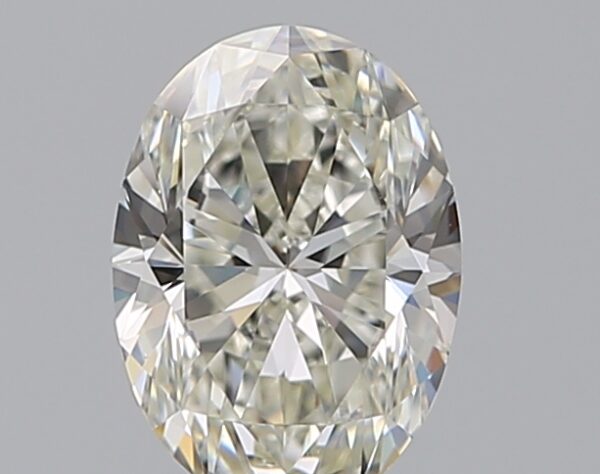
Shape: oval
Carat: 0.7
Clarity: VS1
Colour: J
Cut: EX
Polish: EX
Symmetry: VG
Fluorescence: N
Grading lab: GIA
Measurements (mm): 6.81 x 4.88 x 3.11